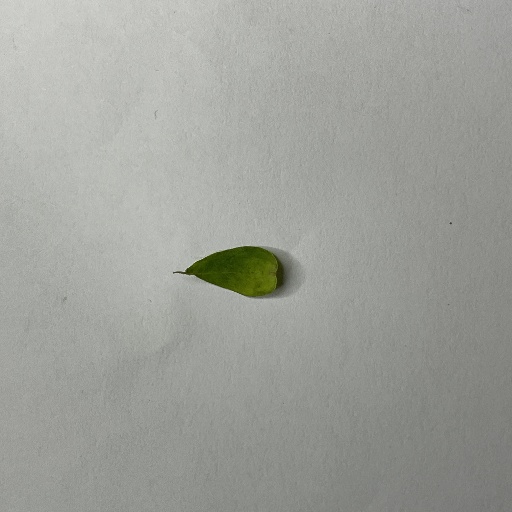
Species: Sojina
Leaf condition: Bacterial Spot